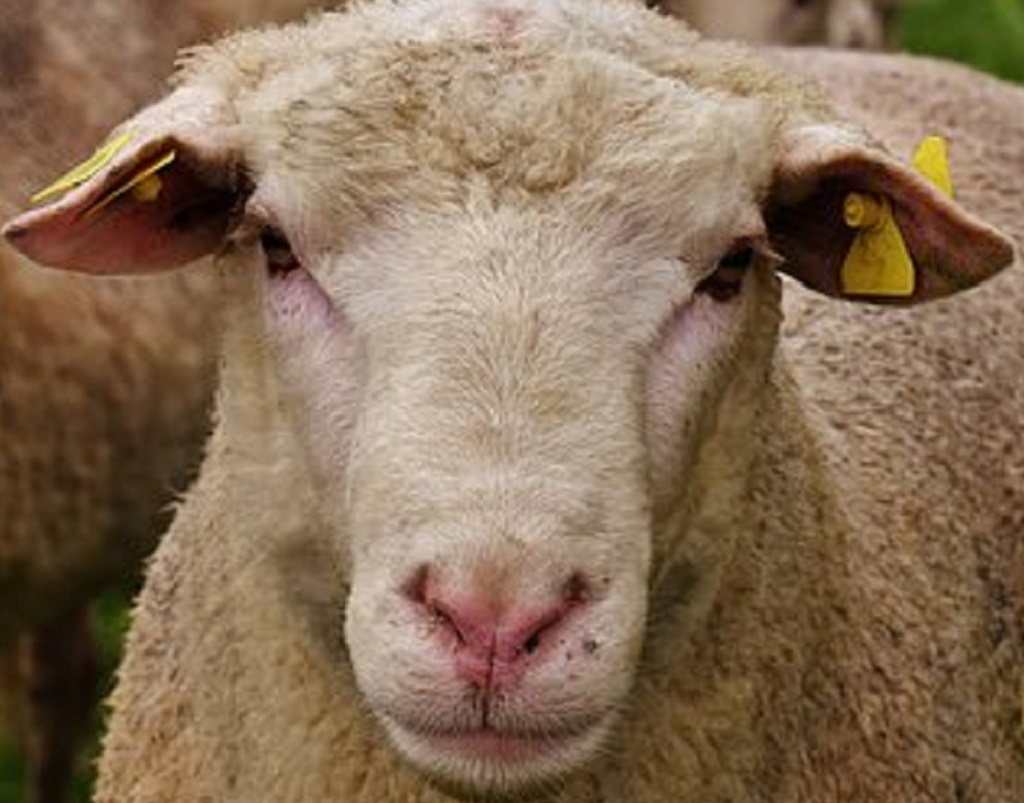
Label: no pain